Gun culture in the United States

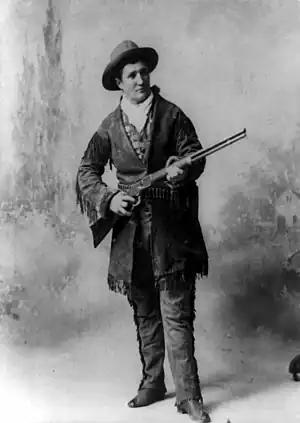
Calamity Jane, pioneer frontierswoman and scout, at age 43. Photo by H.R. Locke.

The American hunting and sporting passion comes from a time when the United States was an agrarian, subsistence nation where hunting was a profession for some, an auxiliary source of food for some settlers, and also a deterrence to animal predators. A connection between shooting skills and survival among rural American men was in many cases a necessity and a rite of passage for manhood. Hunting endures as a central sentimental component of a gun culture to control animal populations across the country, regardless of modern trends away from subsistence hunting and rural living.